Joseph Davidson (rugby union)

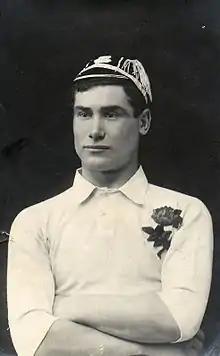
Joseph Davidson

Joseph Davidson or ‘Joe’ as he was more affectionately known was born at Aspatria, Cumberland, on 5 October 1878. Although basically a forward he could play in any position. A regular Aspatria RUFC first team player from an early age, he gained a County cap before his nineteenth birthday. He gained two international caps, against Wales and Scotland in the 1899 Home Nations Championship. In the Calcutta Cup game he had the distinction of being the youngest player on the field, while his brother James Davidson was the eldest. He played three times for the North and forty-three times for the County. Joe was member of the Cumberland Cup winning side in 1899 and again ten years later. Joe was an outstanding sportsman who also excelled at cricket, boxing and athletics. He met an untimely death on 8 October 1910, when along with his brother George was buried alive in the family sand quarry. George was rescued and continued to play for the Aspatria club winning two County Cup winners medals and four County caps.